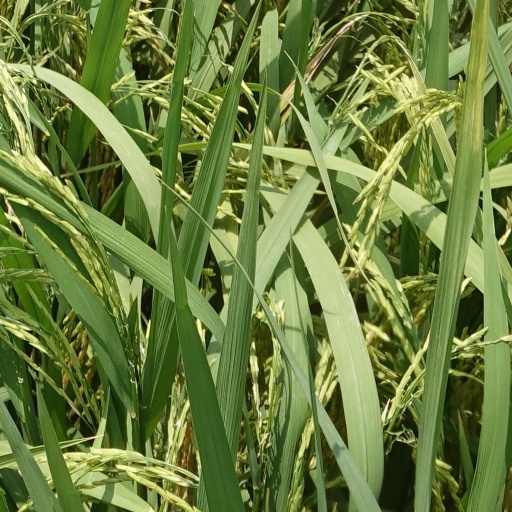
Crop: rice